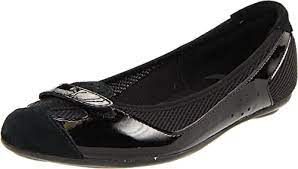
Label: Ballet Flat